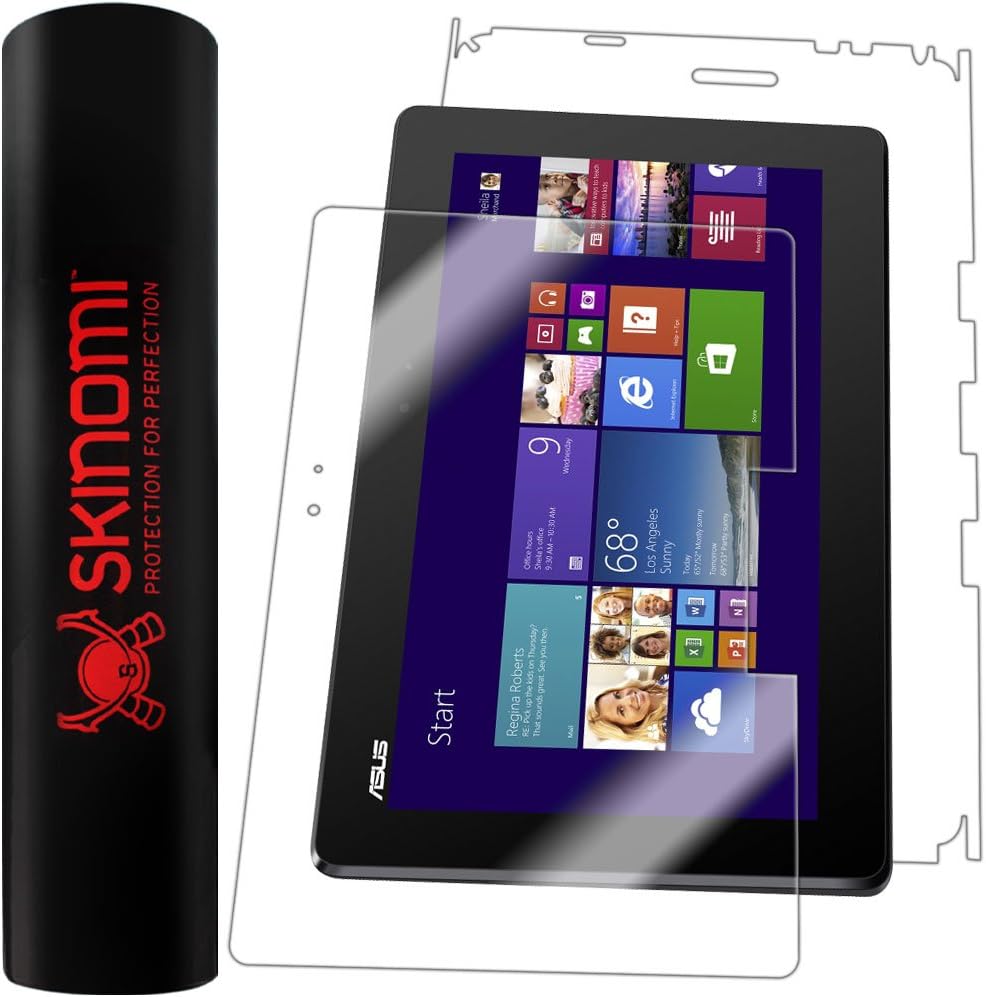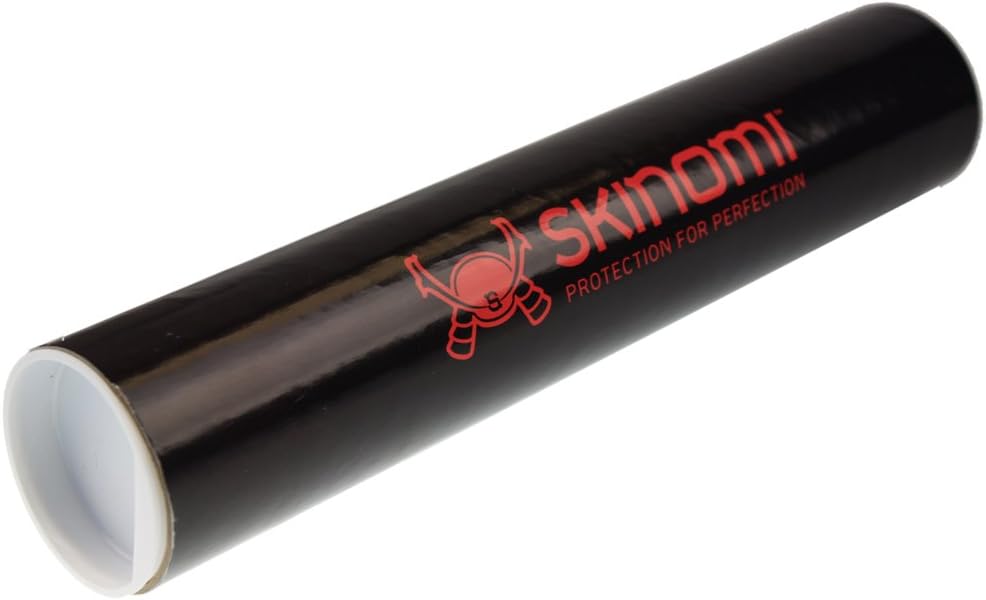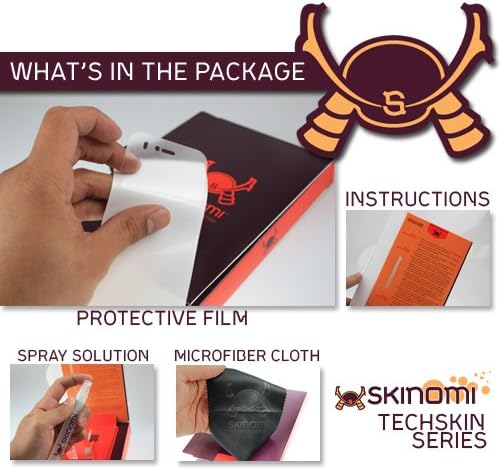
Skinomi Full Body Skin Protector Compatible with Asus Transformer Book T100 (Tablet Only)(Screen Protector + Back Cover) TechSkin Full Coverage Clear HD Film
Category: All Electronics
Protect your Investment What if there was a way to keep your mobile device looking as pristine as the first day you bought it? We spend a significant amount of time interacting with our electronic devices. It's inevitable that our daily use will leave its mark in the form of scratches, abrasions, and just plain old wear and tear. While there are cases and covers designed to protect our devices, more often than not, the added bulk and weight of a protector only seem to make them clumsier to handle. Total Protection With this problem in mind, the Skinomi TechSkin Full Body Skin Protector was created. Using the same grade of thermoplastic urethane material the military uses, the film is durable, tough, and provides glass-like surface protection comparable to cases and covers by shielding your whole device. Designed to absorb impact, our Full Body line acts as a self-healing skin against scratches and abrasions. The film is clear which preserves the original look of your device and is treated to be UV resistant. With an easy, anti-bubble installation process, our protectors go on invisible, HD Clear, smooth, and with no unsightly "orange-peel" defects. Lifetime Guarantee As rugged and long-lasting as the Full Body Skin Protector is, every protector compatible with Asus Transformer Book T100 (Tablet Only) comes with a Lifetime Warranty . Should your protector be damaged in any way, we will replace it. Leave that bulky case behind and invest your trust in the protection you need from the Skinomi TechSkin Full Body Skin Protector. Skinomi Kit Includes: Skinomi TechSkin Full Body Skin Protector Skinomi TechSkin Full Body Skin Protector High Grade Lint-less Microfiber Cloth High Grade Lint-less Microfiber Cloth Installation Solution Installation Solution Lifetime Warranty Lifetime Warranty Made in the USA Made in the USA Skinomi TechSkin Full Body and Screen Protector compatible with Asus Transformer Book T100 (Tablet Only) Skinomi TechSkin Full Body and Screen Protector compatible with Asus Transformer Book T100 (Tablet Only)
Features: The TechSkin full body + screen protector compatible with Asus Transformer Book T100 (Tablet Only) is specifically designed using precise laser cutting technology to offer maximum full body coverage. Material flexibility allows total coverage even on curved devices | Self-Healing, flexible, tough, military-grade thermoplastic urethane, designed to absorb impact. The TechSkin is resistant against scratches, punctures, UV light and will not yellow | Easy, error-proof, and anti-bubble installation. Liquid solution allows adjustments during installation. Significantly reduces dust, oil and fingerprint smudges | Optically transparent, virtually invisible, and HD Clear screen protector with smooth glass-like surface and "True Touch" feel. A great alternative to a typical "static cling" PET screen protector | Lifetime Warranty from Manufacturer. Made in the USA. Includes original Skinomi TechSkin Back Cover + Screen Protector compatible with the Asus Transformer Book T100 (Tablet Only)